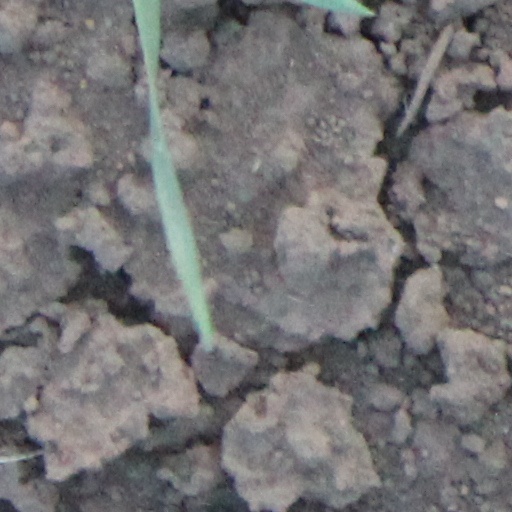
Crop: wheat